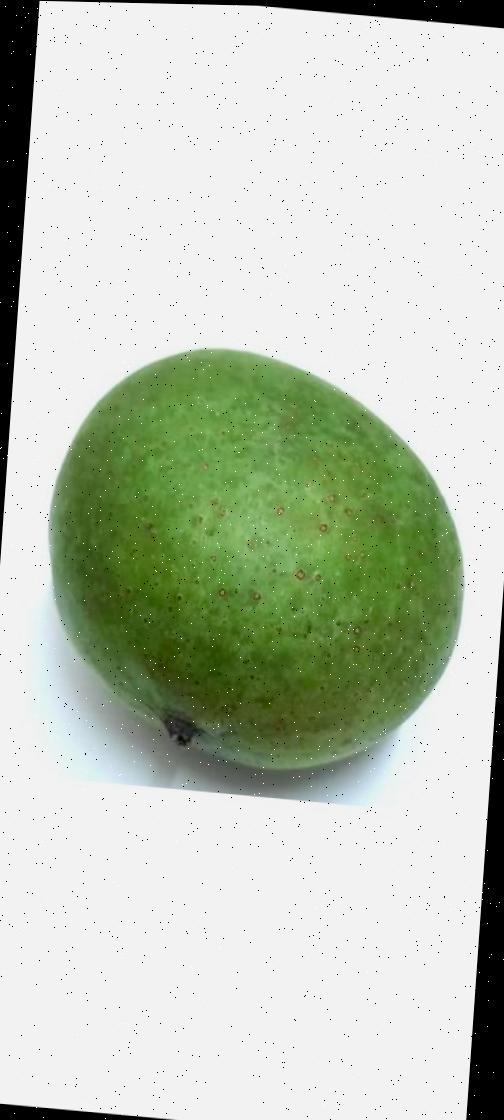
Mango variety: Ashshina Zhinuk